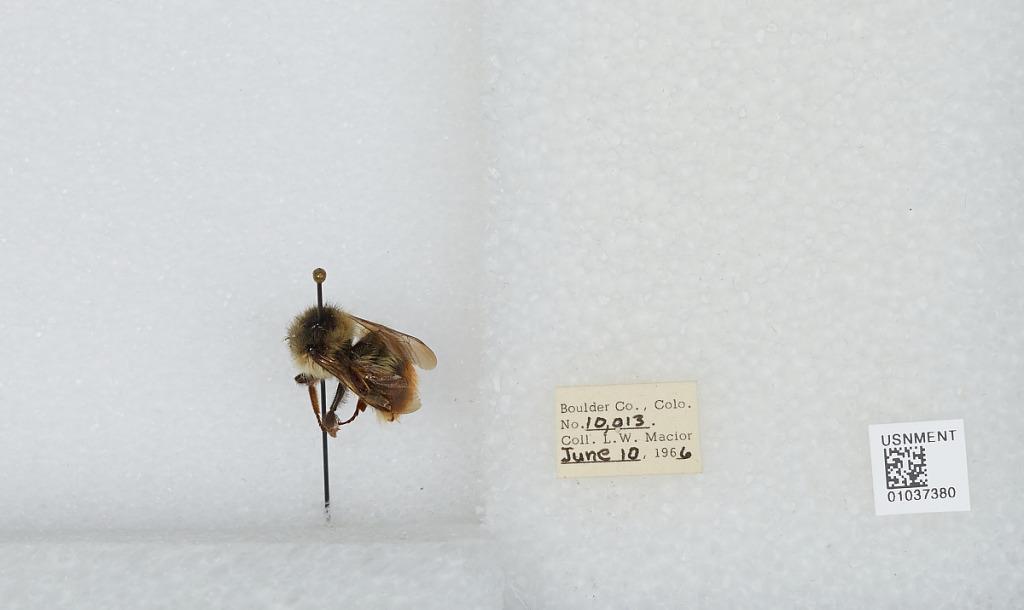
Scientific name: Bombus (Pyrobombus) mixtus Cresson
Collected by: L. Macior
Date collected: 1966-6-10
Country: United States
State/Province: Colorado
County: Boulder
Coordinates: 40.0017, -105.308